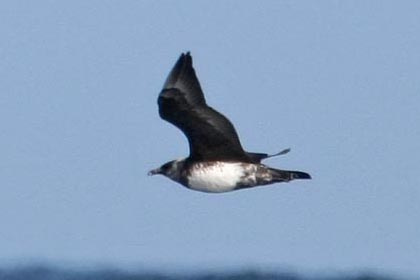
this bird has a white belly and black and white abdomen, with the remaining of him black.
a medium sized bird with a white belly and side, a black breast, black wings, and a thin long black bill.
a large bird with white side and breast with large black wings
this bird has a white breast and belly and the rest of it is black.
the bird has large black wings, with a white belly and breast and a long beak.
a medium sized bird with with a white belly, and a long bill
this is a black bird with a white belly and gray abdomen
this particular bird has a belly that is white and has black patches
this large black bird has a white belly and a thick bill.
this bird has a white belly and black flank.
Species: Pomarine Jaeger